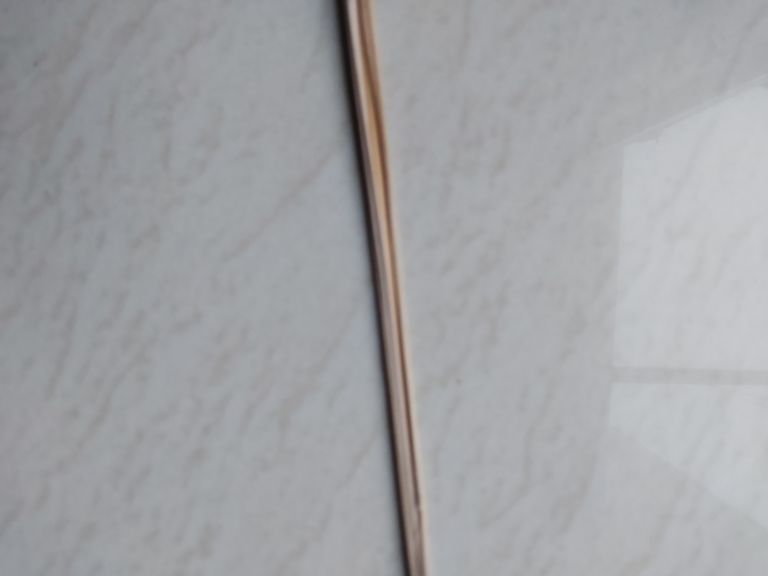
Label: Smut